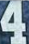
Number: 4